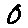
Label: 0